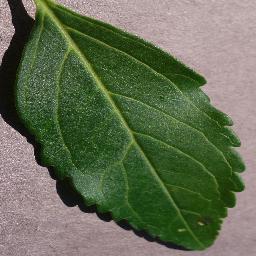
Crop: cherry
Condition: (including_sour)_healthy